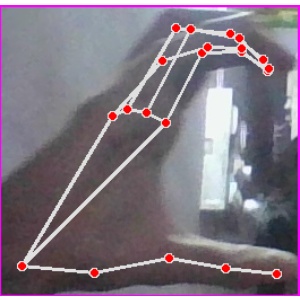
अक्षर: ऋ